Stevenson (crater)

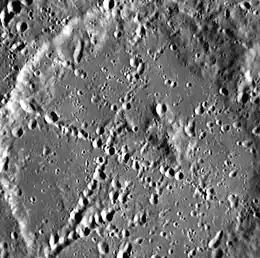
MESSENGER image

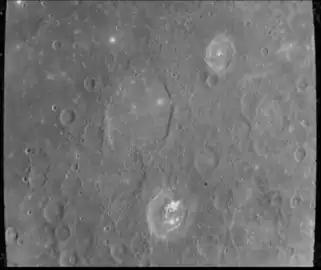
Mariner 10 image with Stevenson at lower right.

Stevenson is a crater on Mercury. Its name was adopted by the International Astronomical Union in 2012, after the Scottish author Robert Louis Stevenson. The crater was first imaged by Mariner 10 in 1974.